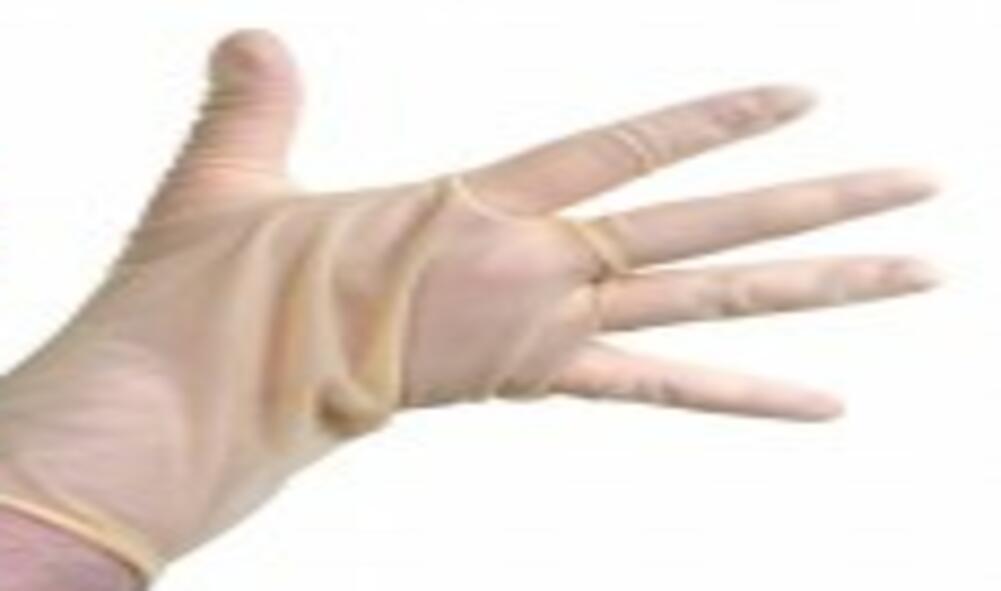
Label: trash